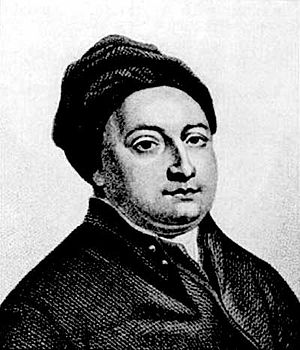
William Cheselden
William Cheselden var en engelsk kirurg.